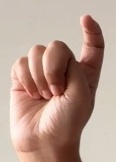
ASL sign: X